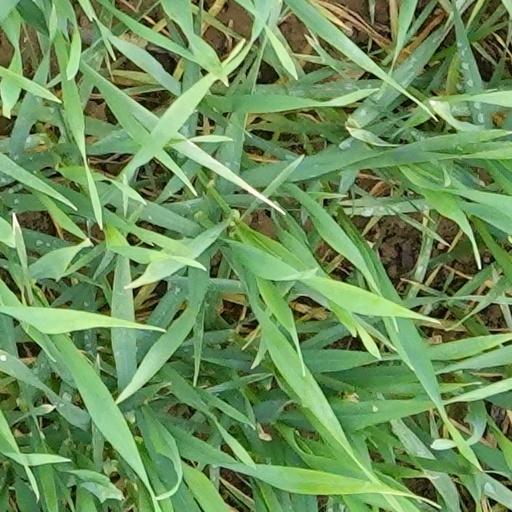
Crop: wheat